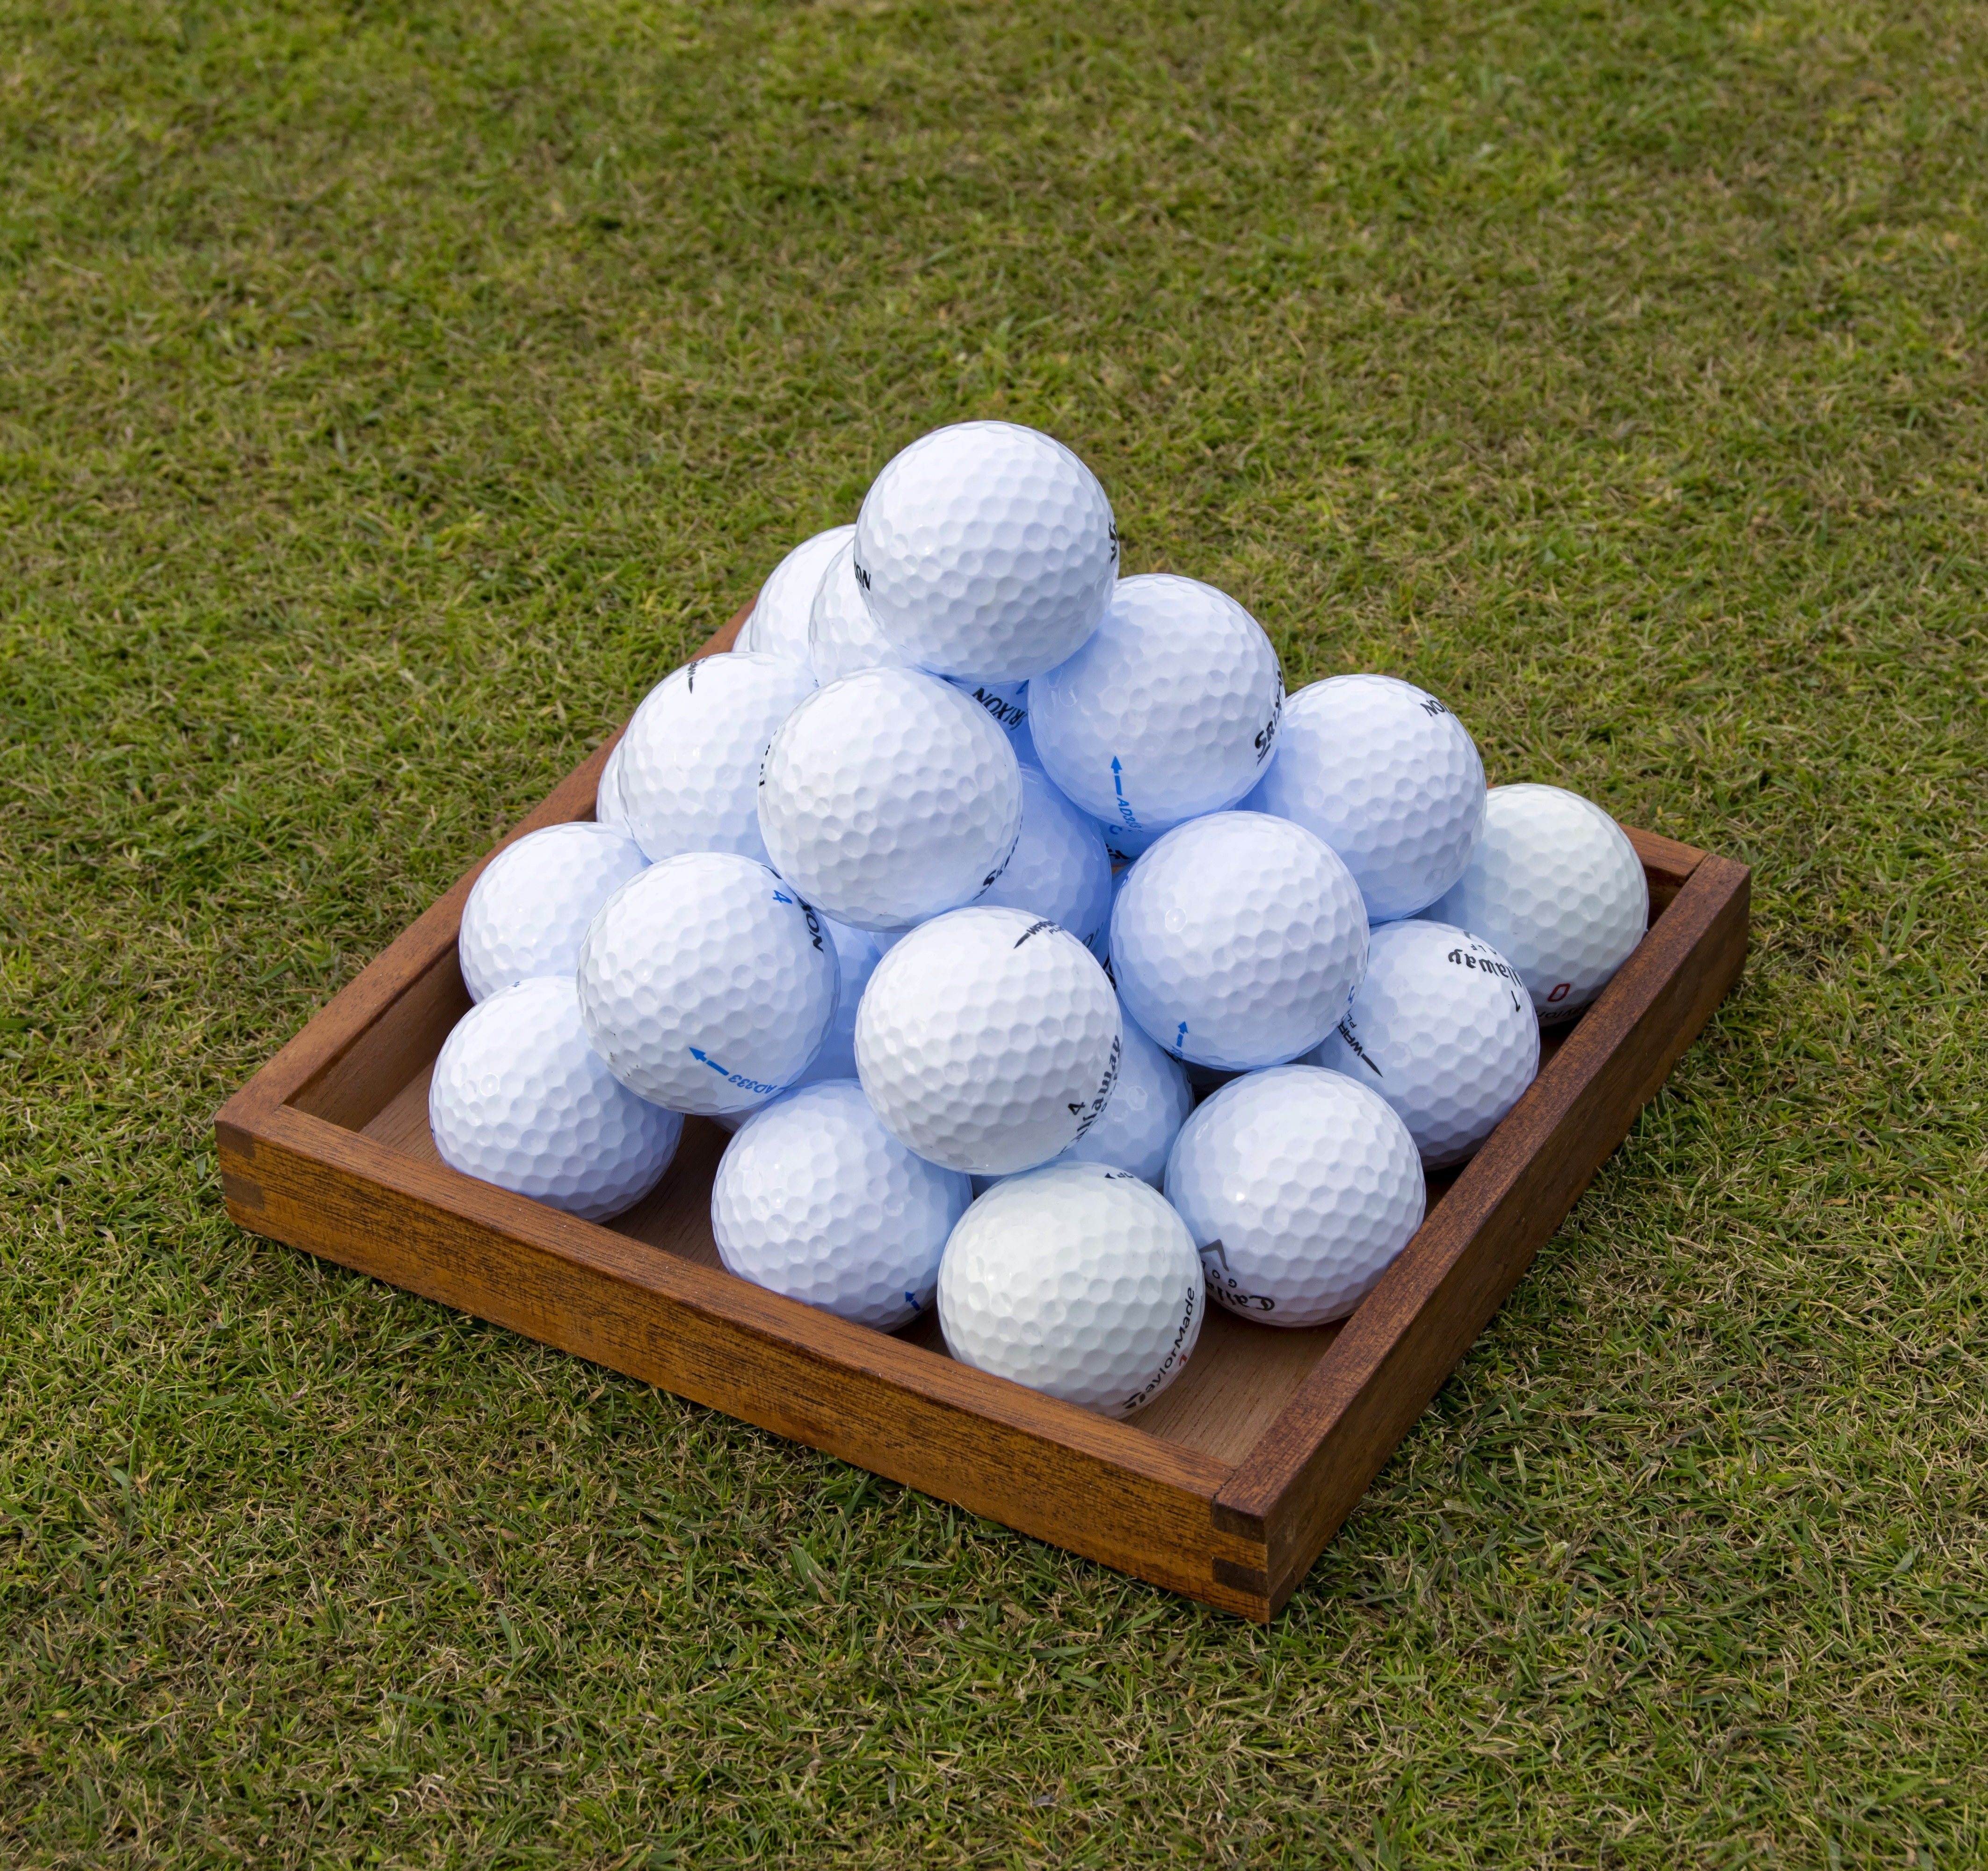
grass, outdoor, sport, game, play, recreation, green, pyramid, equipment, club, leisure, golf, sports equipment, golfing, golf ball, sports, ball, sphere, practice, golfball, driving range, golf balls, golf equipment, lawn game